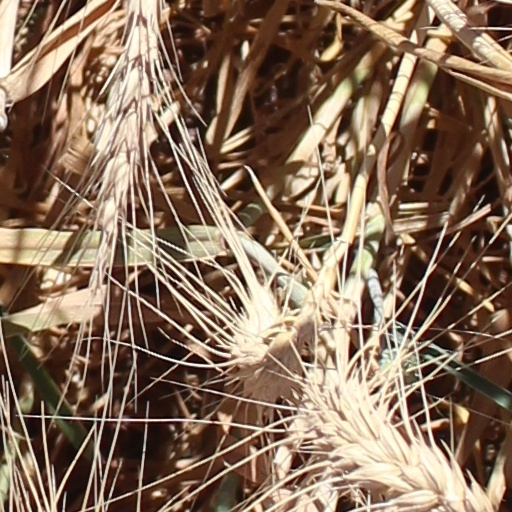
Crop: wheat